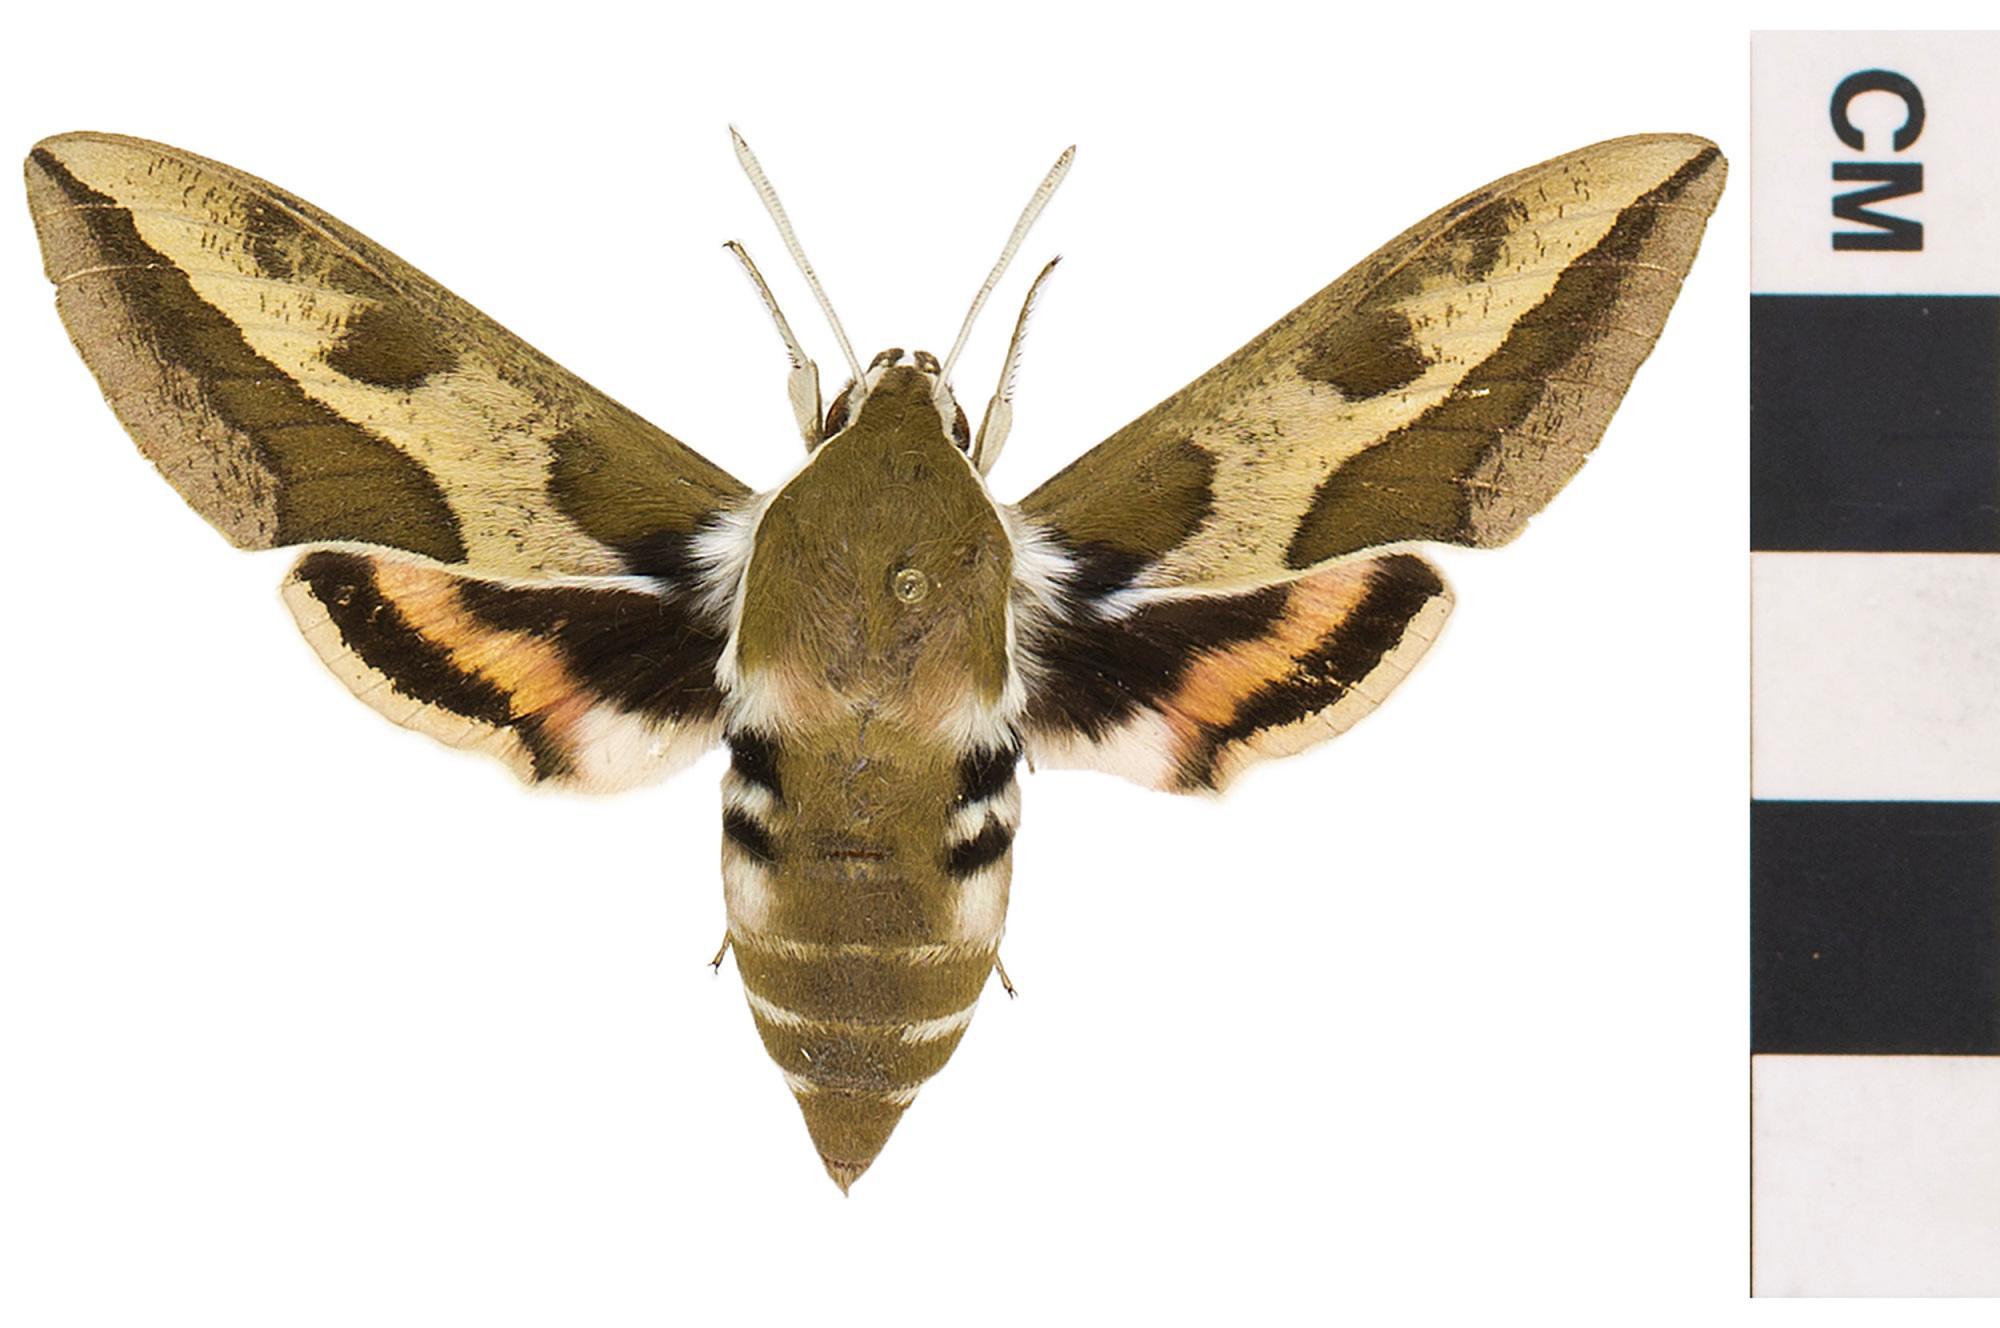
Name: Sphinx Moth, Hawk Moth
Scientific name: Sphingidae
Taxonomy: Animalia, Arthropoda, Hexapoda, Insecta, Lepidoptera, Sphingidae